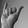
ASL letter: Y